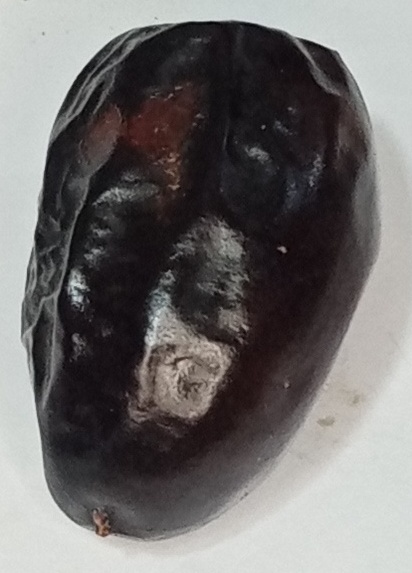
Variety: kupro
Size: large
Grade: grade-2